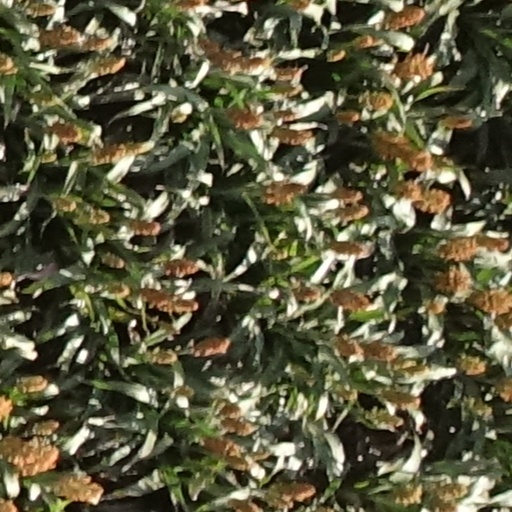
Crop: sorghum